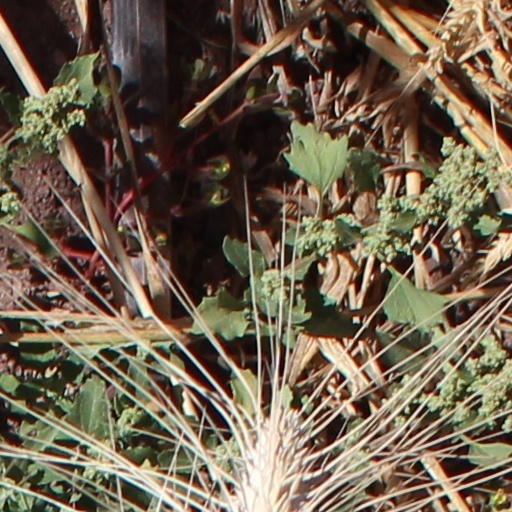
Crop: wheat